Wilhelm Gottlieb Becker

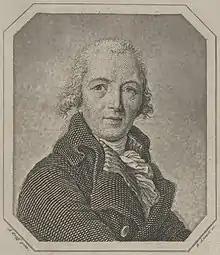
Wilhelm Gottlieb Becker

Wilhelm Gottlieb Becker (4 November 1753, in Oberkallenberg in Saxony – 3 June 1813, in Dresden) was a German art historian, numismatist, and author.